Ask.com

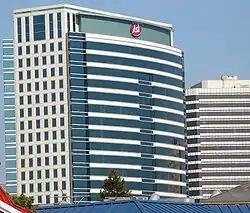

The Ask Media Group corporate headquarters is located in downtown Oakland, California, based at the 555 City Center building within the Oakland City Center precinct.